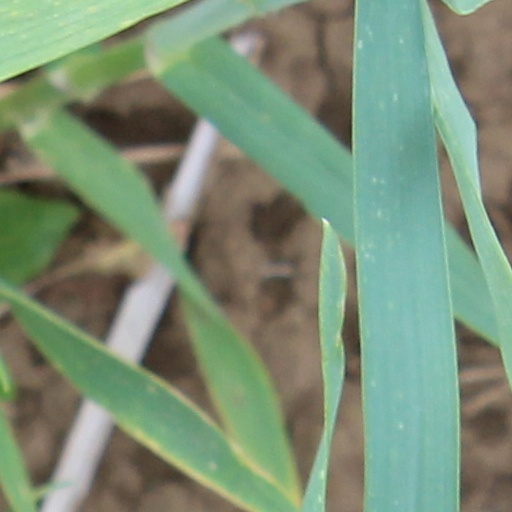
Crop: wheat